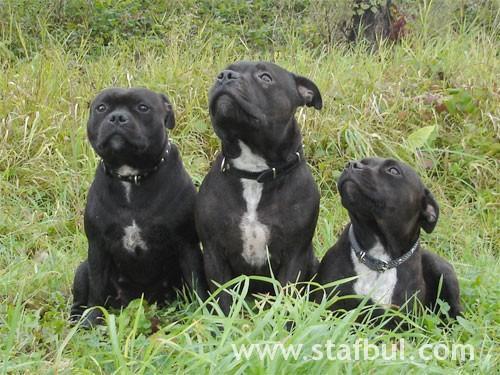
Staffordshire_bullterrier